Clay Street Hill Railroad

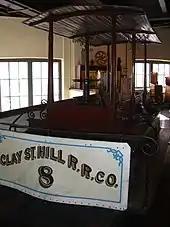
Clay St. Hill RR Co. No.8 at the San Francisco Cable Car Museum (2007)

The Clay Street line started regular service on September 1, 1873, and was a financial success. King Kalākaua visited San Francisco and inspected the new railway several months after its opening. It was carrying 3,000 daily passengers within a year of operation. The Leavenworth branch, a horsecar line, opened by November 1875, though was abandoned in 1882.